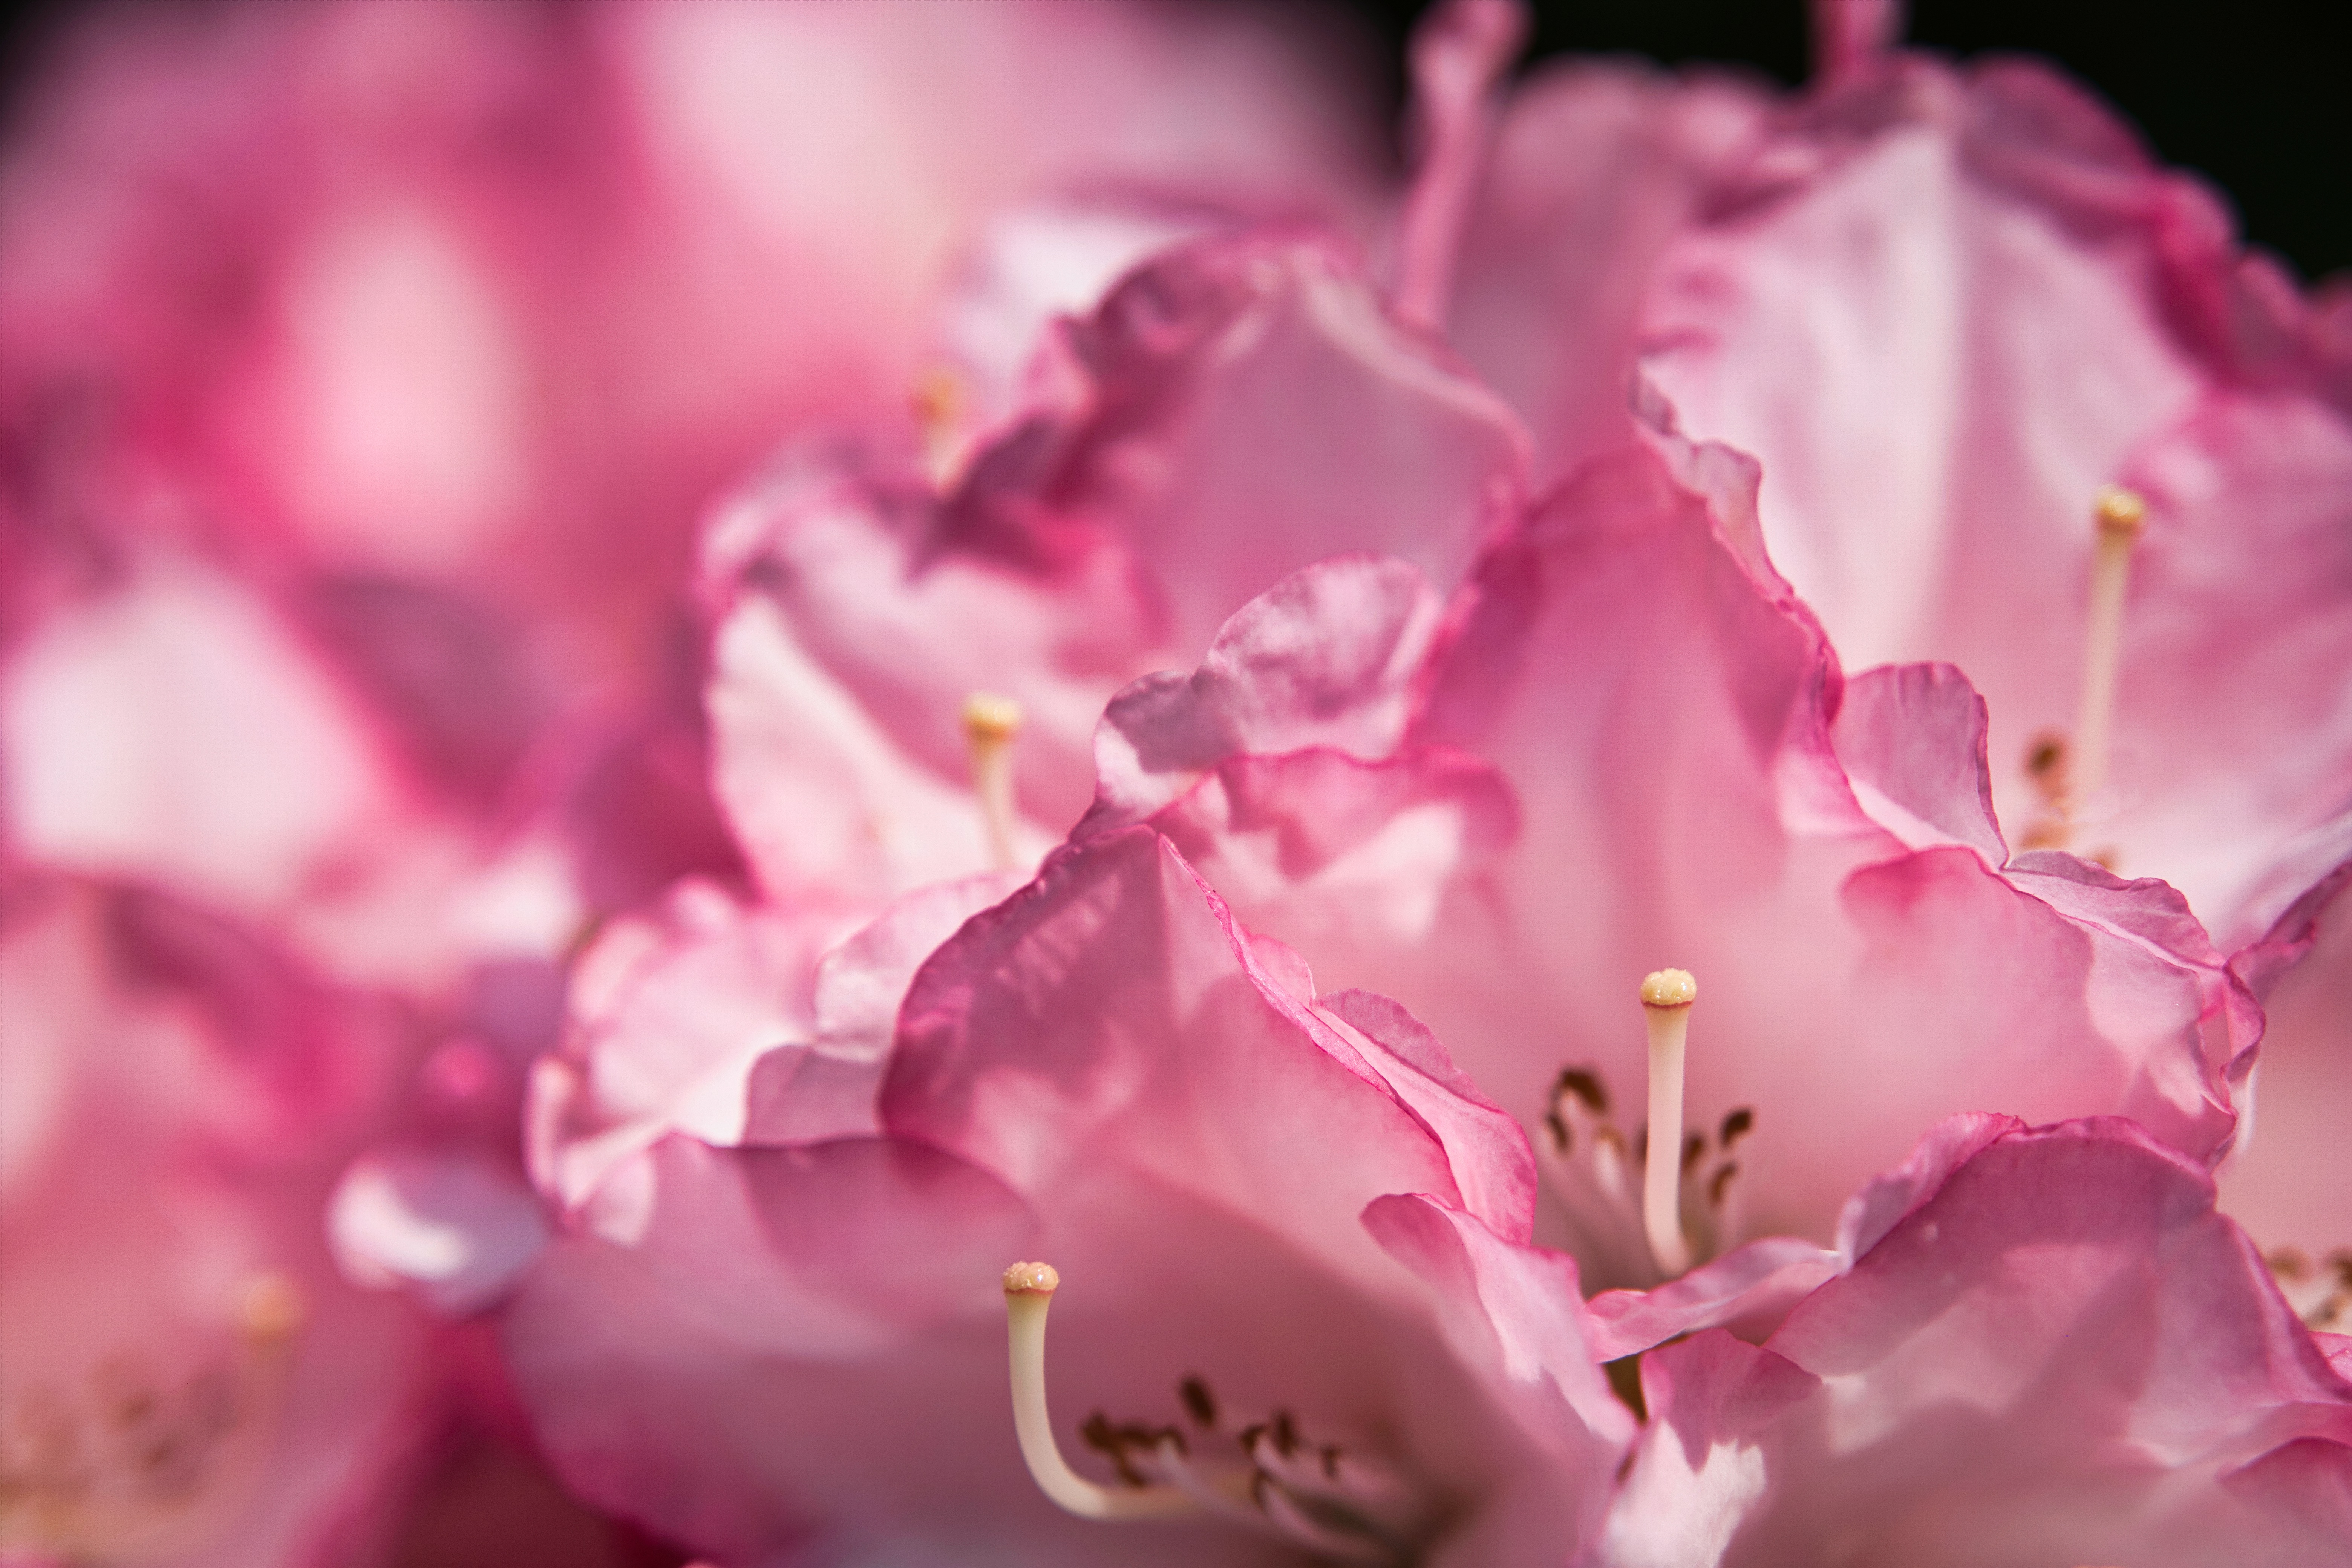
natural, flower, plant, petal, pink, twig, blossom, shrub, flowering plant, magenta, annual plant, terrestrial plant, close up, pollen, rose family, macro photography, subshrub, wildflower, peach, rose order, plant stem, still life photography, tree, Pedicel, natural material, four o clock family, ericales, pink family, herbaceous plant, rhododendron